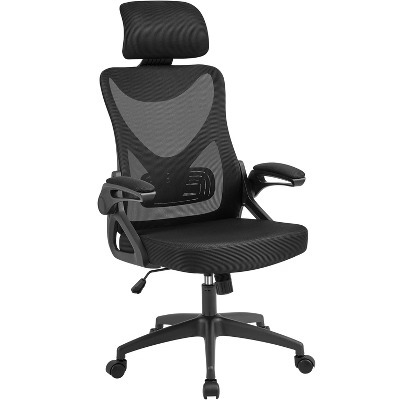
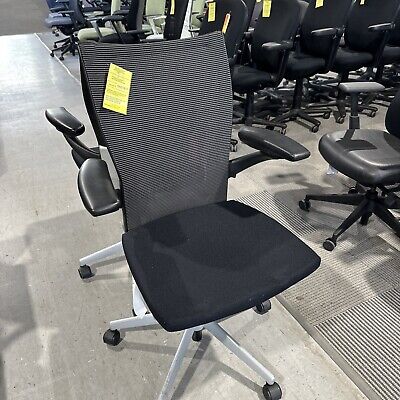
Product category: items_chair
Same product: no